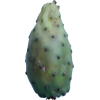
Label: cactus_fruit_green